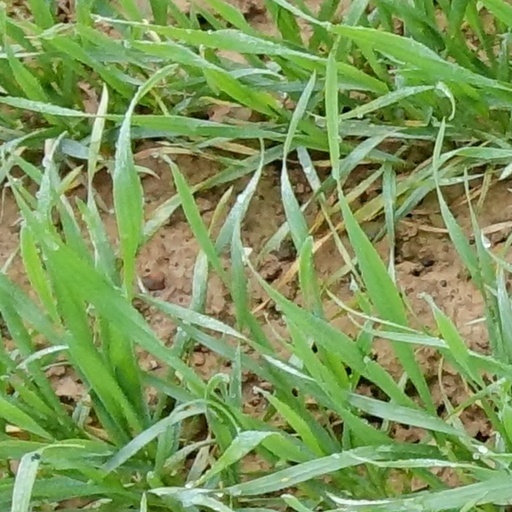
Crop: wheat